Omicron Aquarii

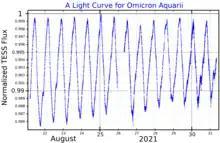
A light curve for Omicron Aquarii, plotted from "TESS" data

The spectrum of Omicron Aquarii fits a stellar classification of B7 IVe; the luminosity class of IV suggests that this is a subgiant star that is exhausting the supply of hydrogen at its core and is in the process of evolving into a giant star. The 'e' suffix on the class indicates that the spectrum shows emission lines of hydrogen, thus categorizing this as a Be star.